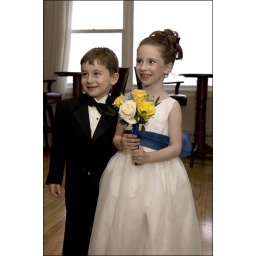
Anna and Zachary - my adorable ring bearer and flower girl who I've babysat for since they were in diapers!